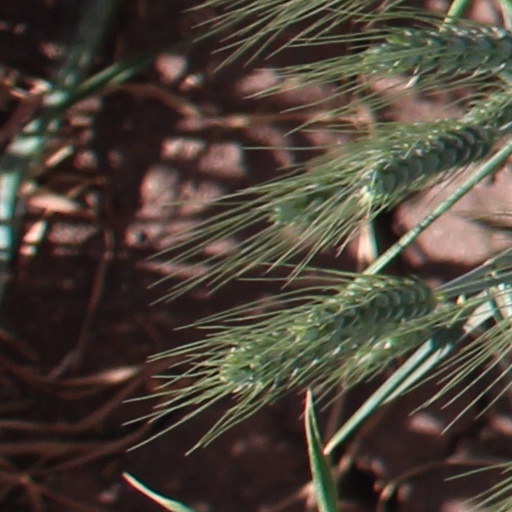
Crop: wheat